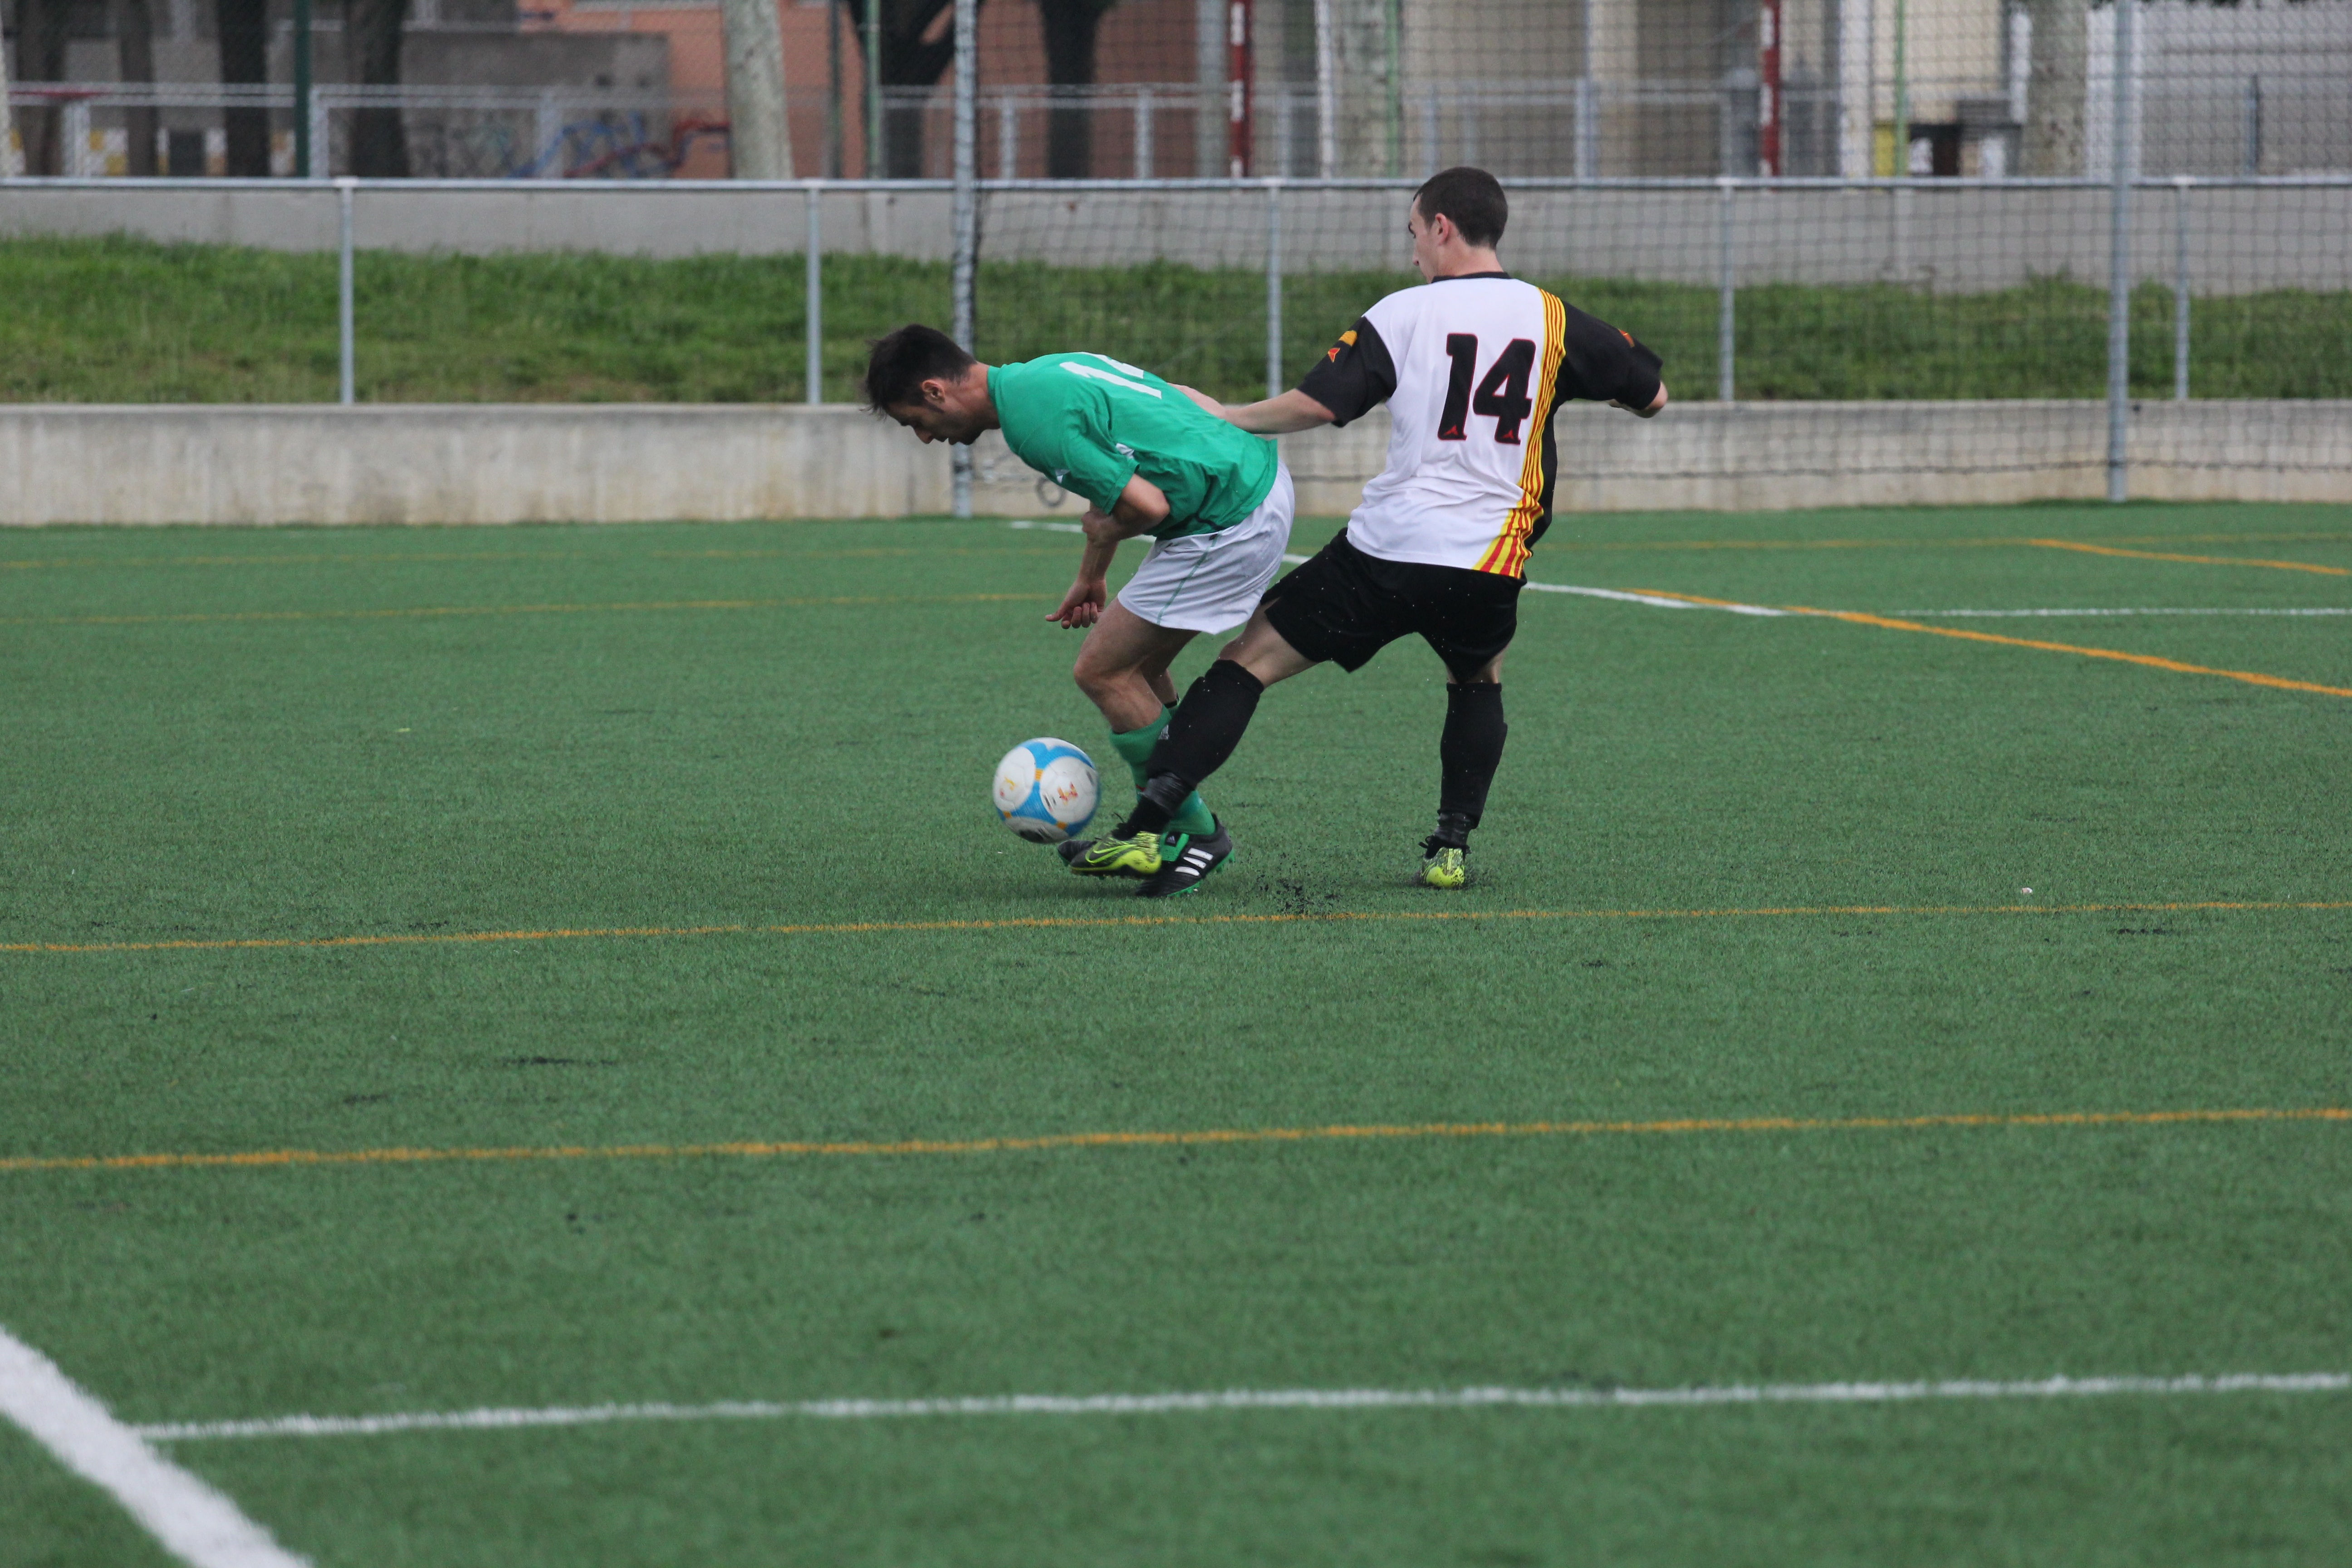
game, balloon, soccer, football, stadium, player, sports, legs, party, public, ball, court, photographers, tournament, olympic stadium, football player, ball game, team sport, footballers, sport venue, soccer specific stadium, competition event